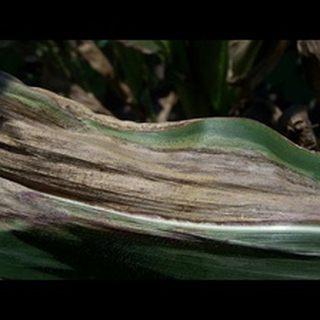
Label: corn_northern_leaf_blight